Karomama Meritmut

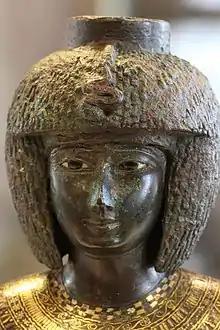
Statuette of Karomama Meritmut at the Louvre (N 500)

Karomama Meritmut (prenomen: "Sitamun Mutemhat") was an ancient Egyptian high priestess, a God's Wife of Amun during the 22nd Dynasty.